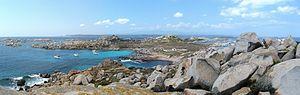
Panorama de Lavezzo, l'île la plus méridionale de l'archipel des Lavezzi, au sud-est de Bonifacio (Corse-du-Sud). C'est aussi la terre la plus au sud de France métropolitaine. On peut voir les falaises de calcaire et le cap Pertusato en arrière-plan, à gauche. Sur la droite se trouve l'île de Cavallo. À travers la brume, on devine au loin la silhouette de la montagne de Cagna. Un des deux cimetières de la Sémillante est visible près du centre de l'image. La pyramide de granite marquant le point de naufrage de la Sémillante se dresse sur la gauche.
Les îles Lavezzi sont un archipel de 23 îles, îlots et récifs granitiques situé à 10 kilomètres au sud-est de Bonifacio, en Corse-du-Sud. Il s'agit du point le plus méridional de la France métropolitaine.